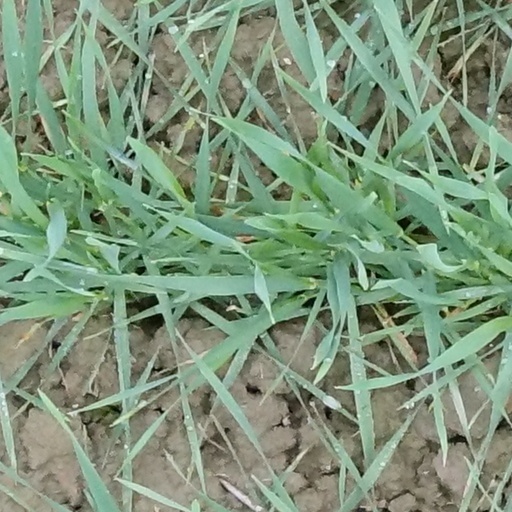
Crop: wheat